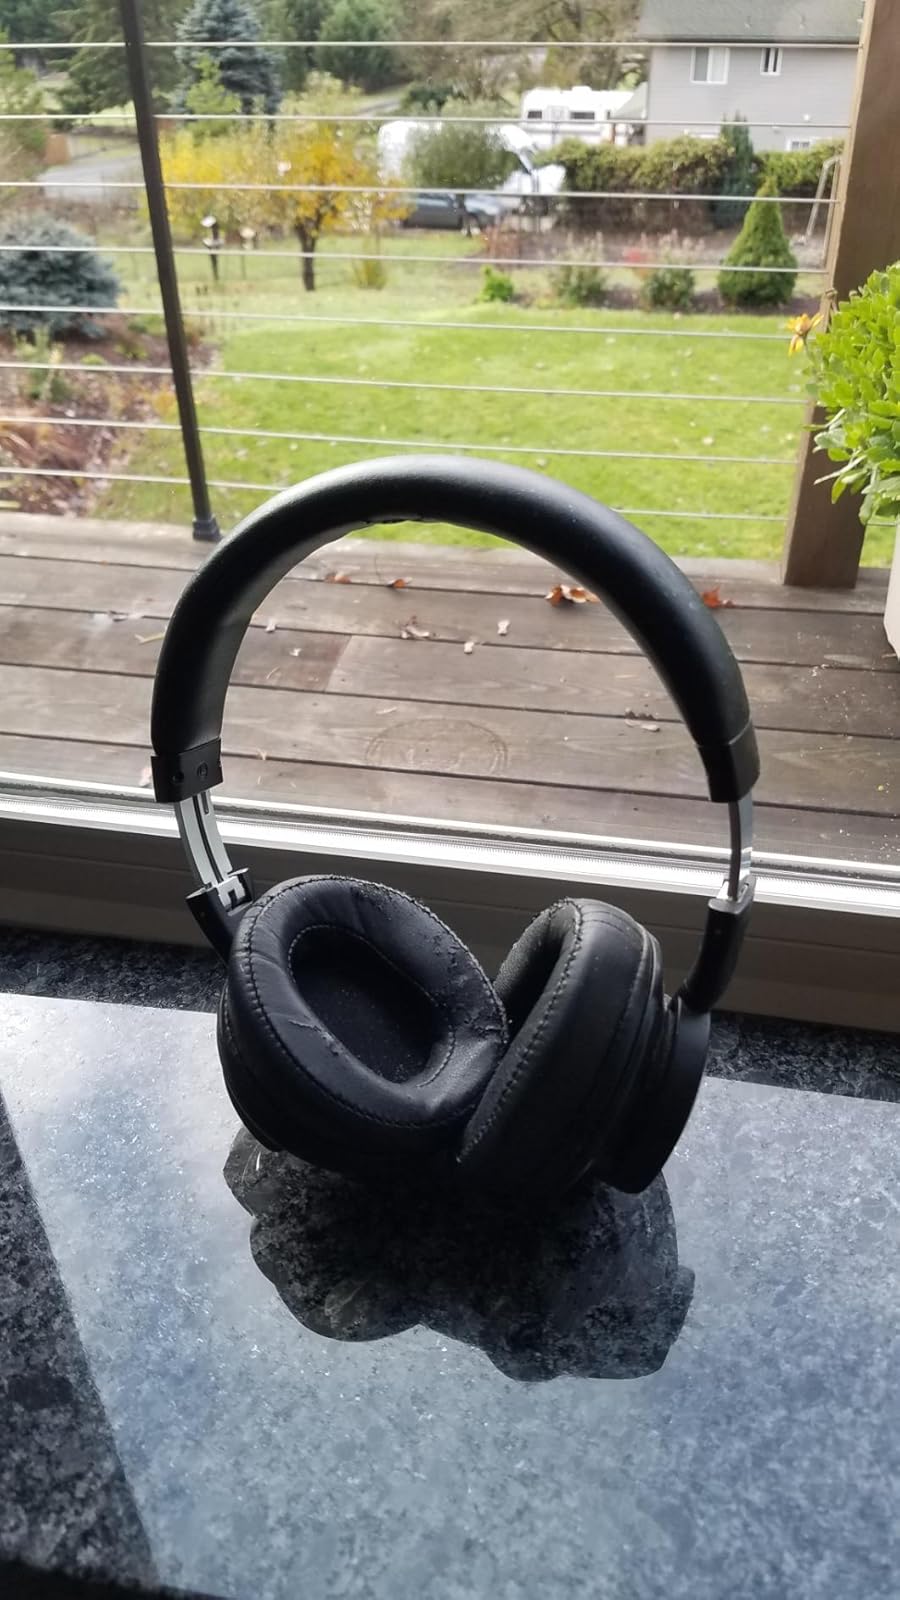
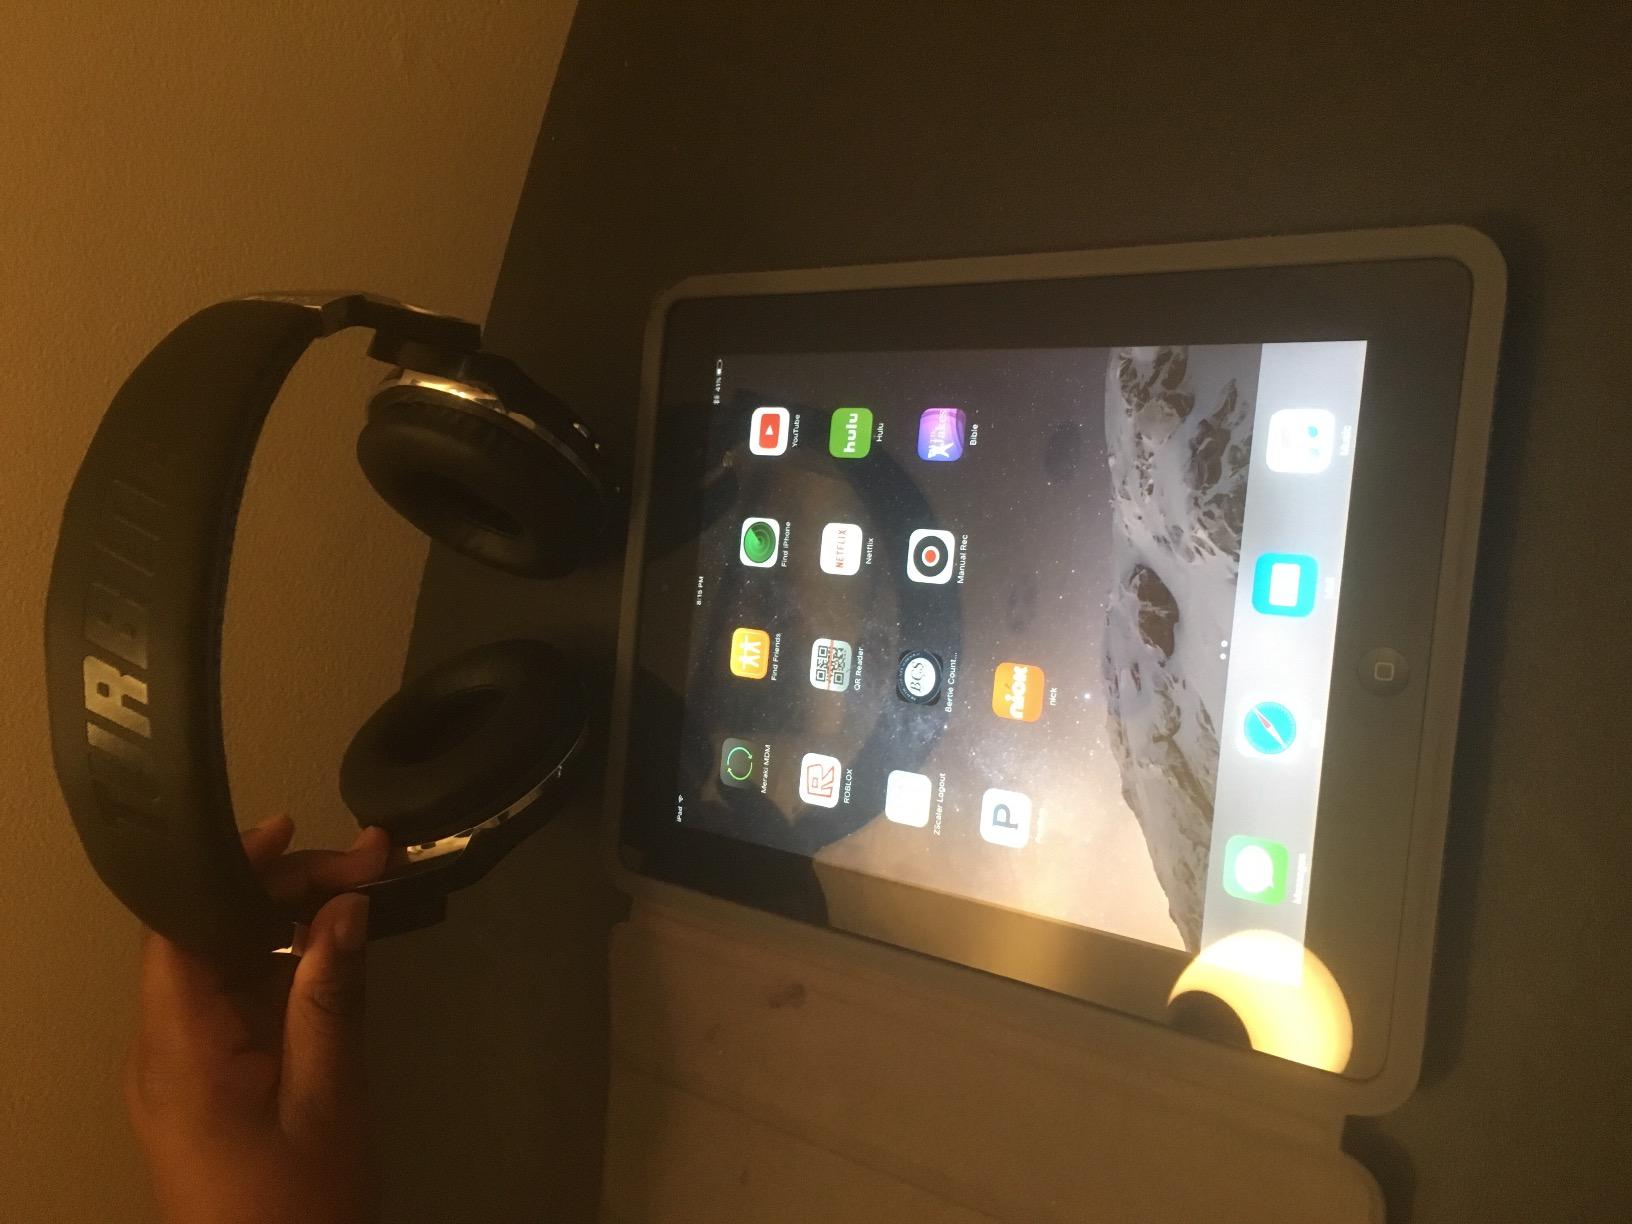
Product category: headphones
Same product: no